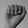
ASL letter: A